Southwestern University of Finance and Economics

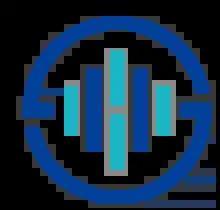
Logo of CHFS

The Survey and Research Center of the China Household Finance Survey is a non-profit academic institution of survey and research established in 2010 by the Research Institute of Economics and Management at SWUFE. Within a few years, it has been established as an academic survey institute with comprehensive micro data, including three databases on the household finance of private Chinese households, small and micro enterprises, and community governance. The center provides CHFS data to registered users for the purpose of facilitating scientific and policy research.